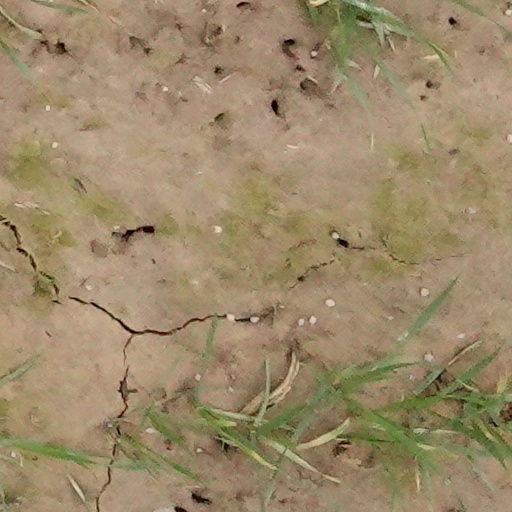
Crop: wheat